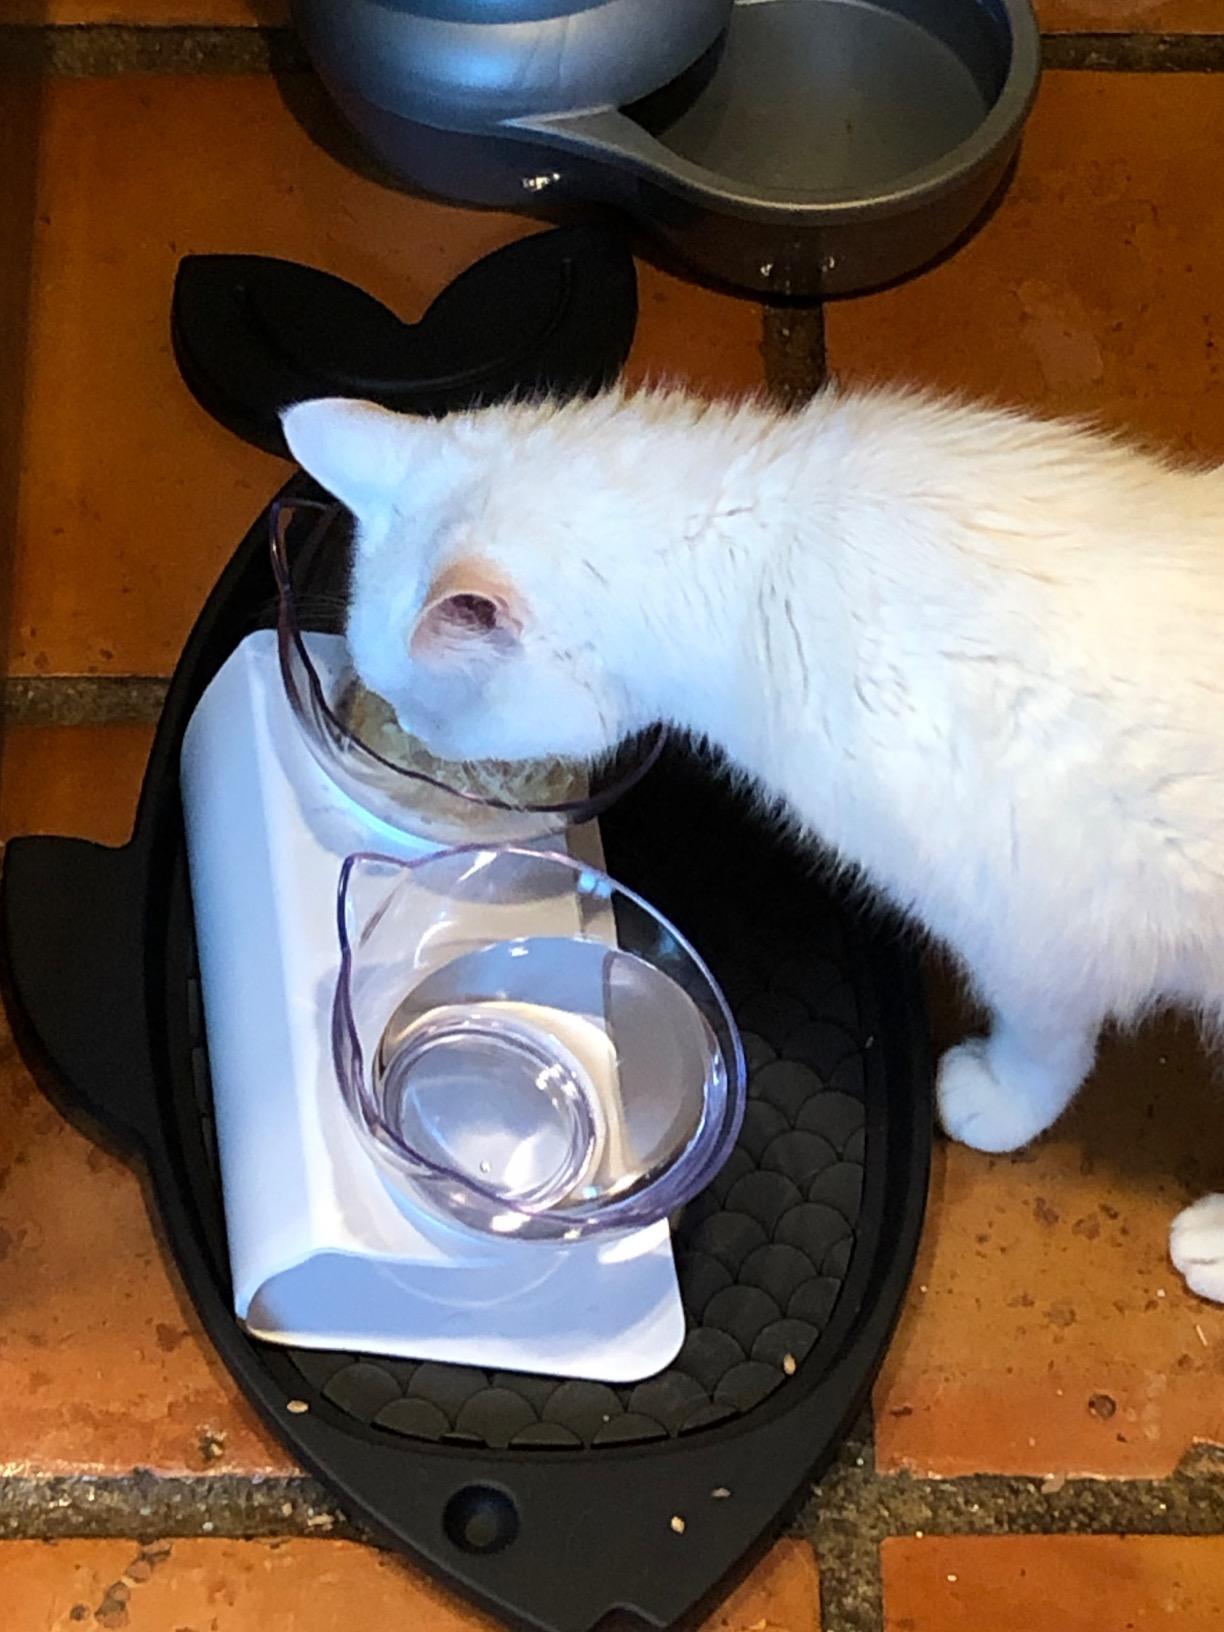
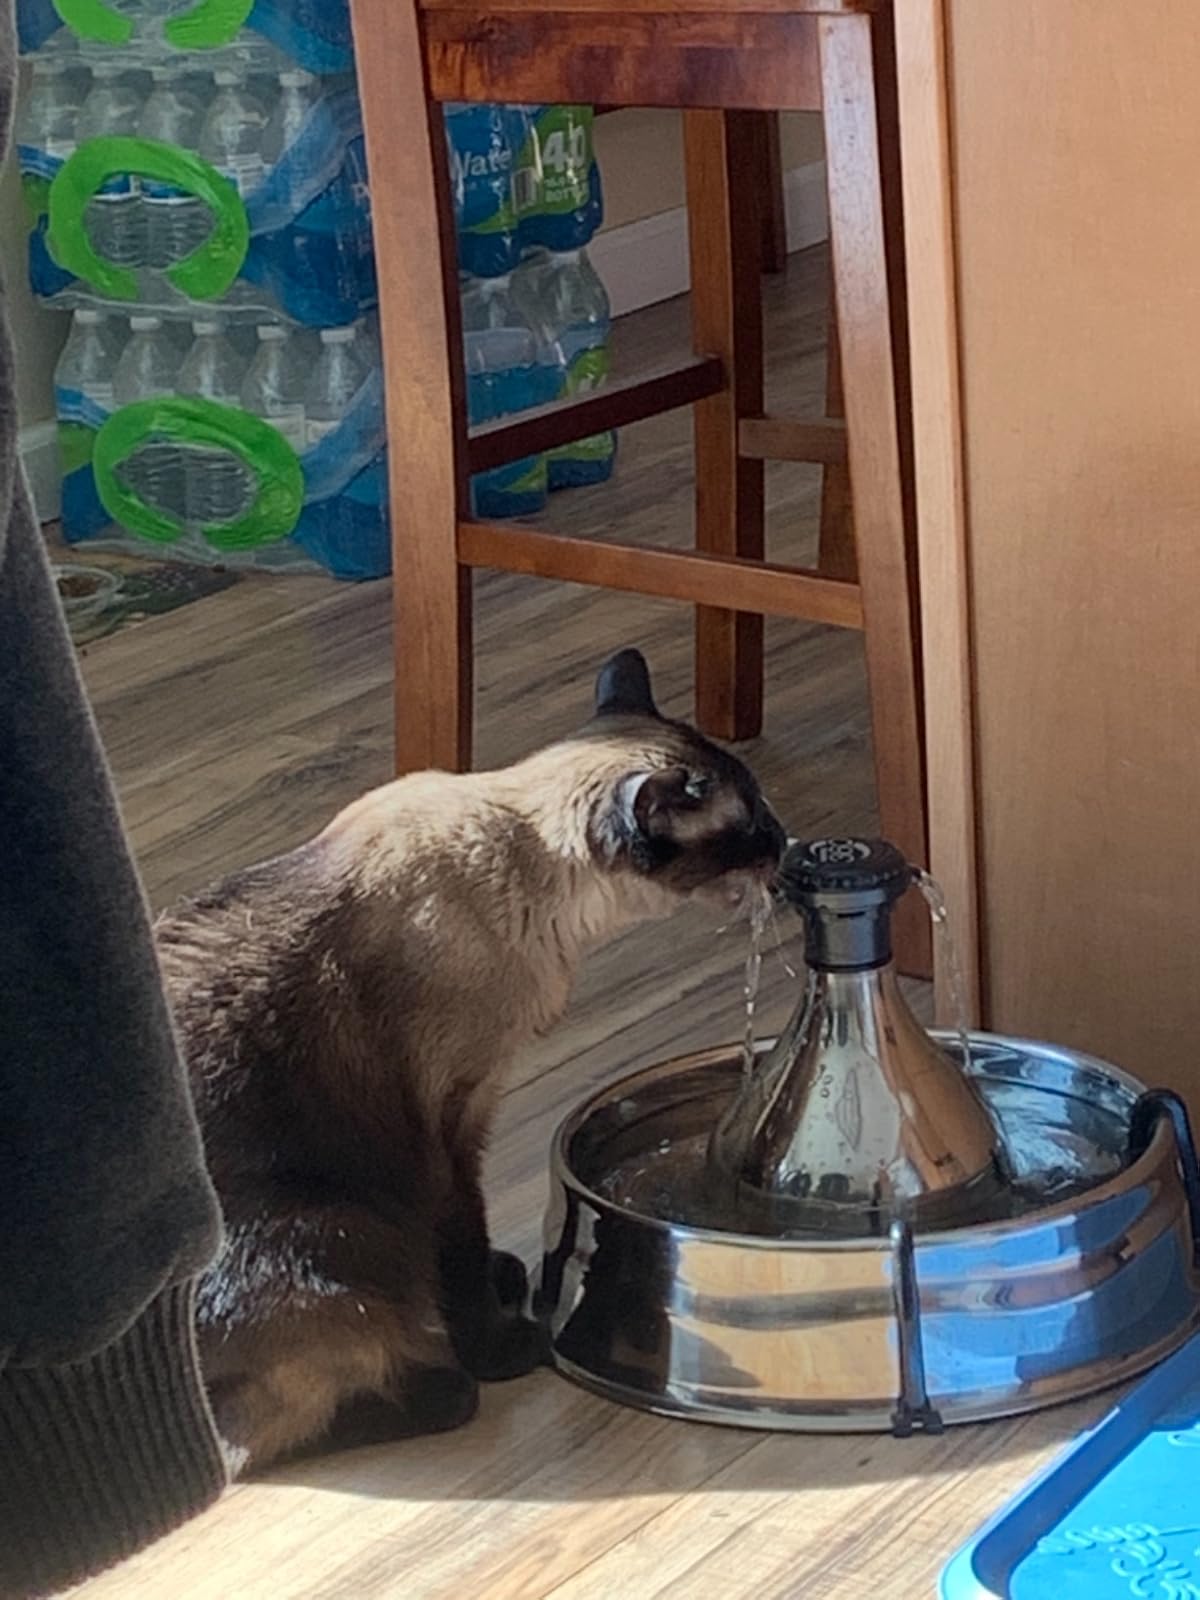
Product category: items_bowl
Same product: no